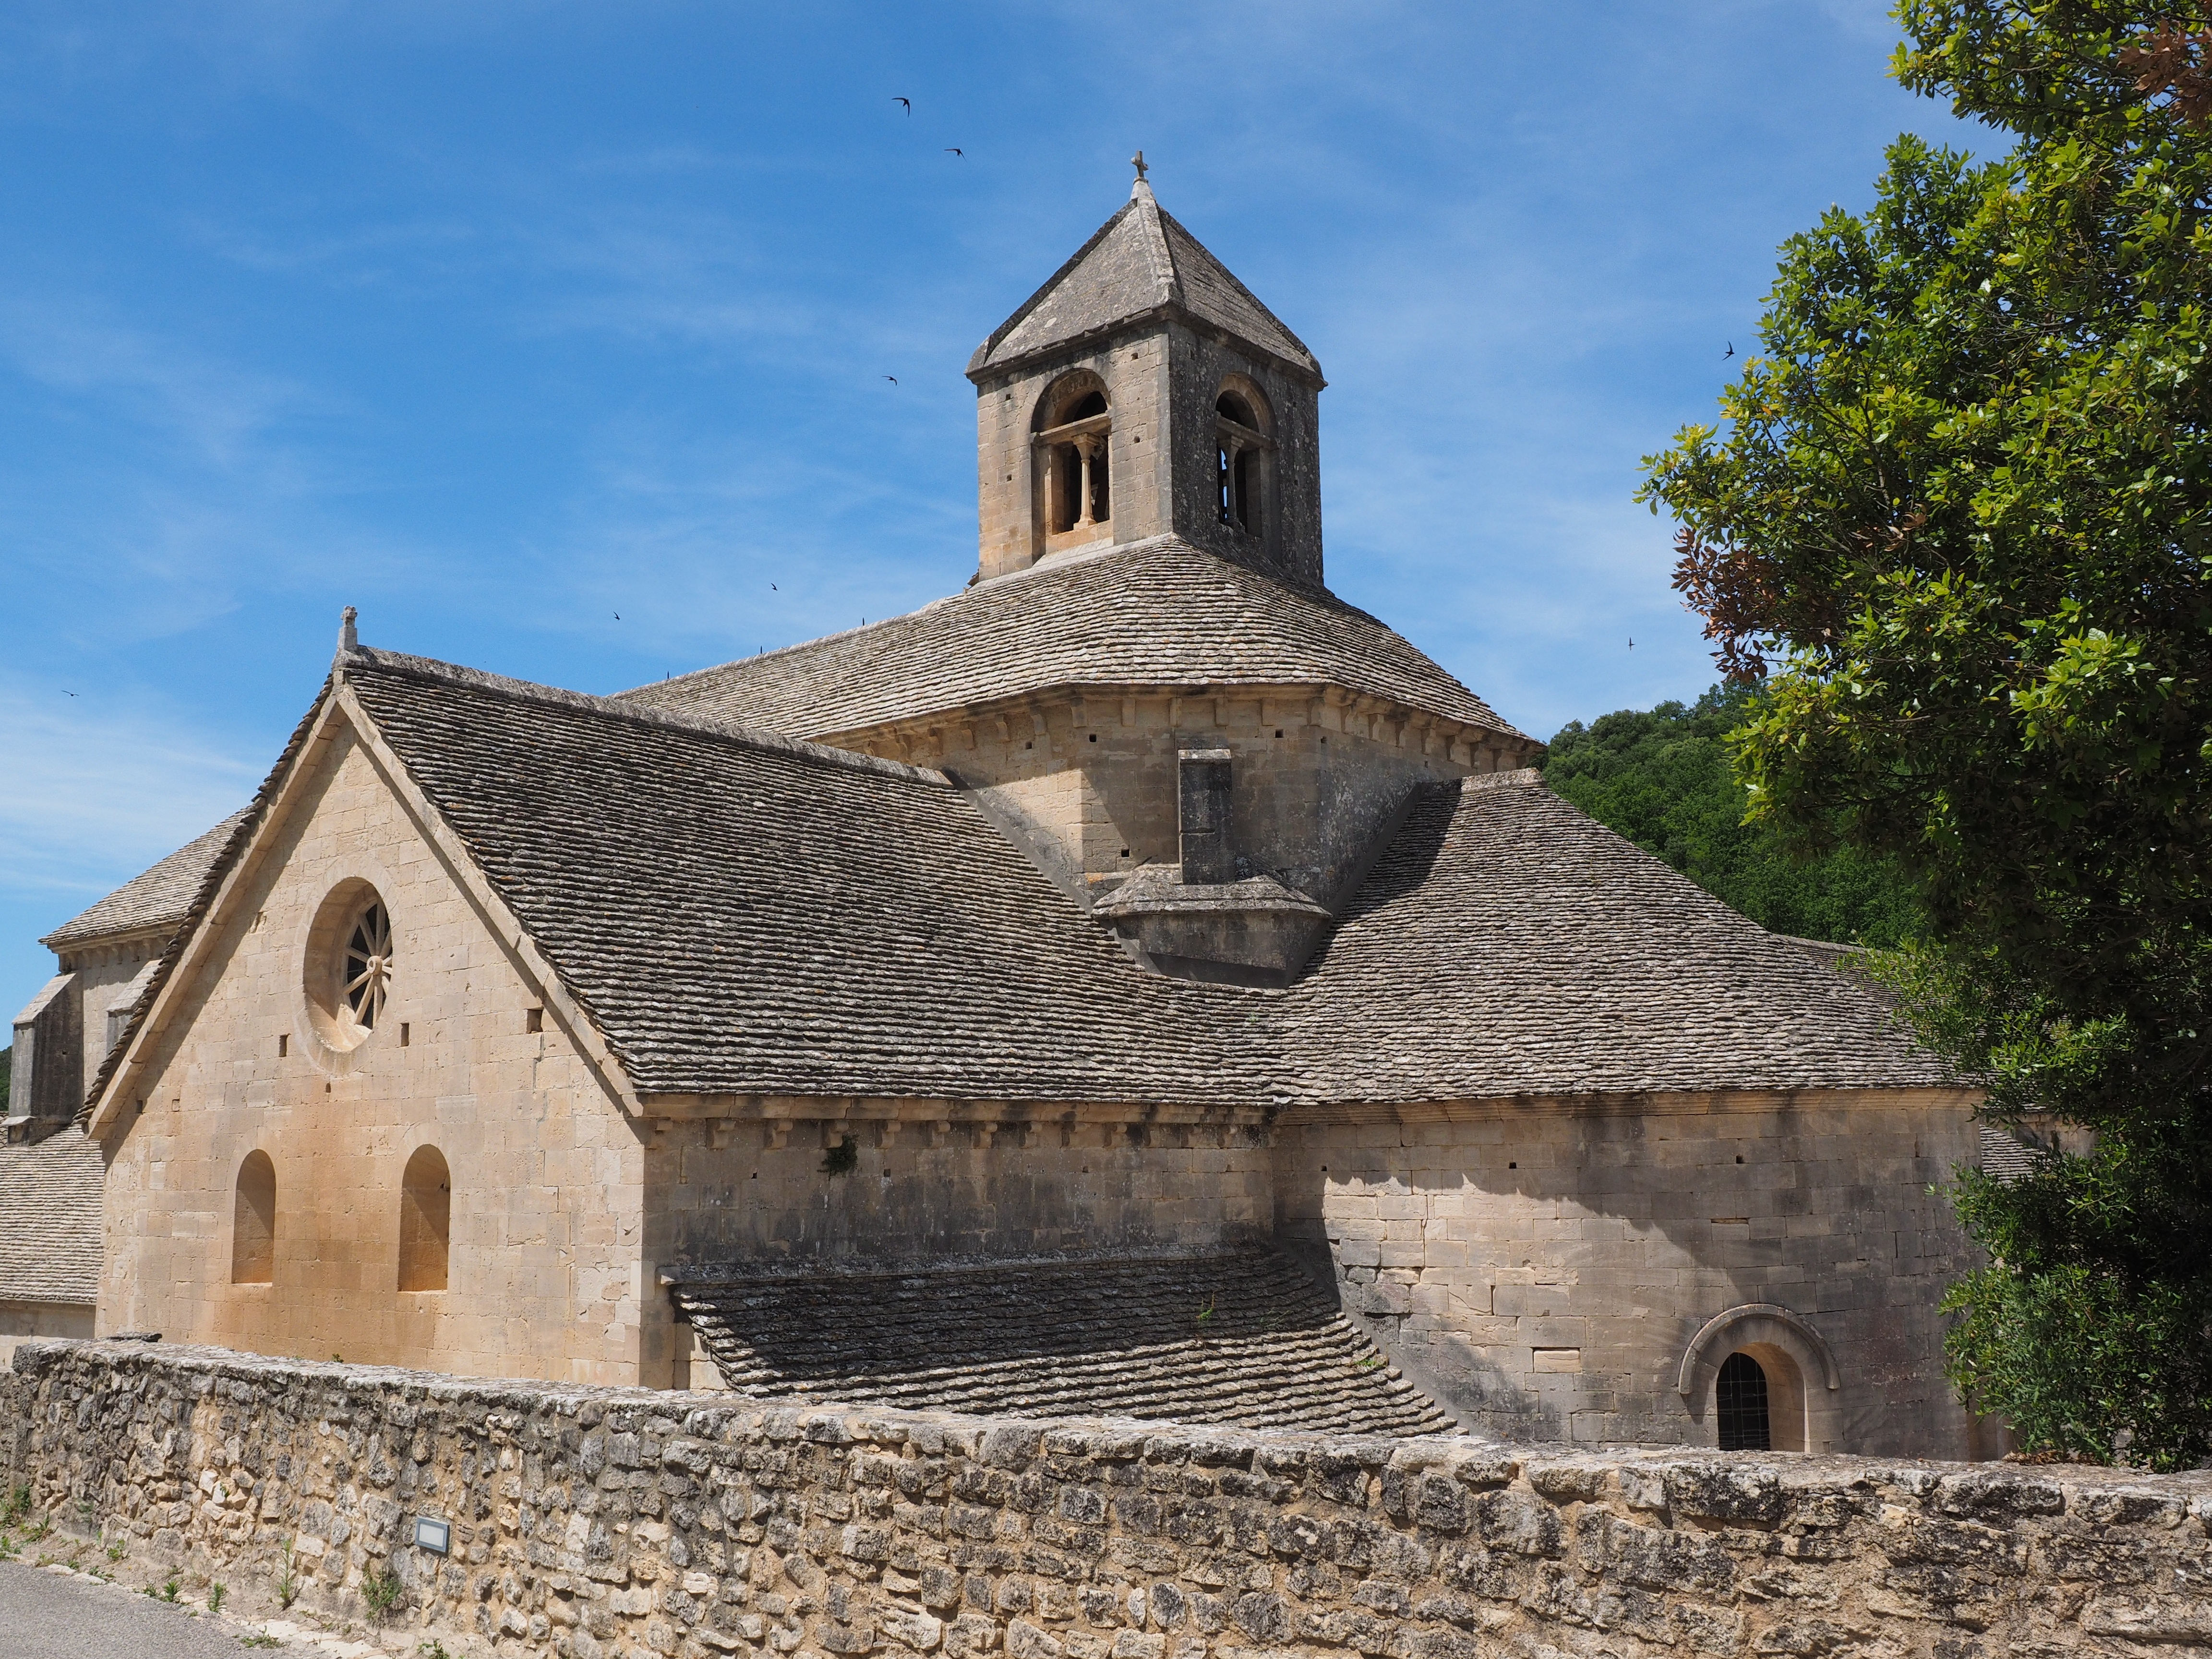
architecture, building, chateau, stone, village, france, church, chapel, fortification, place of worship, bell tower, monastery, abbey, middle ages, masonry, vaucluse, gordes, stone building, department of vaucluse, abbaye de's nanque, notre dame de's nanque, the order of cistercians, cistercian monks, s nanque abbey, zisterzienser, abbey church, bistum avignon, historic site, ancient history, spanish missions in california